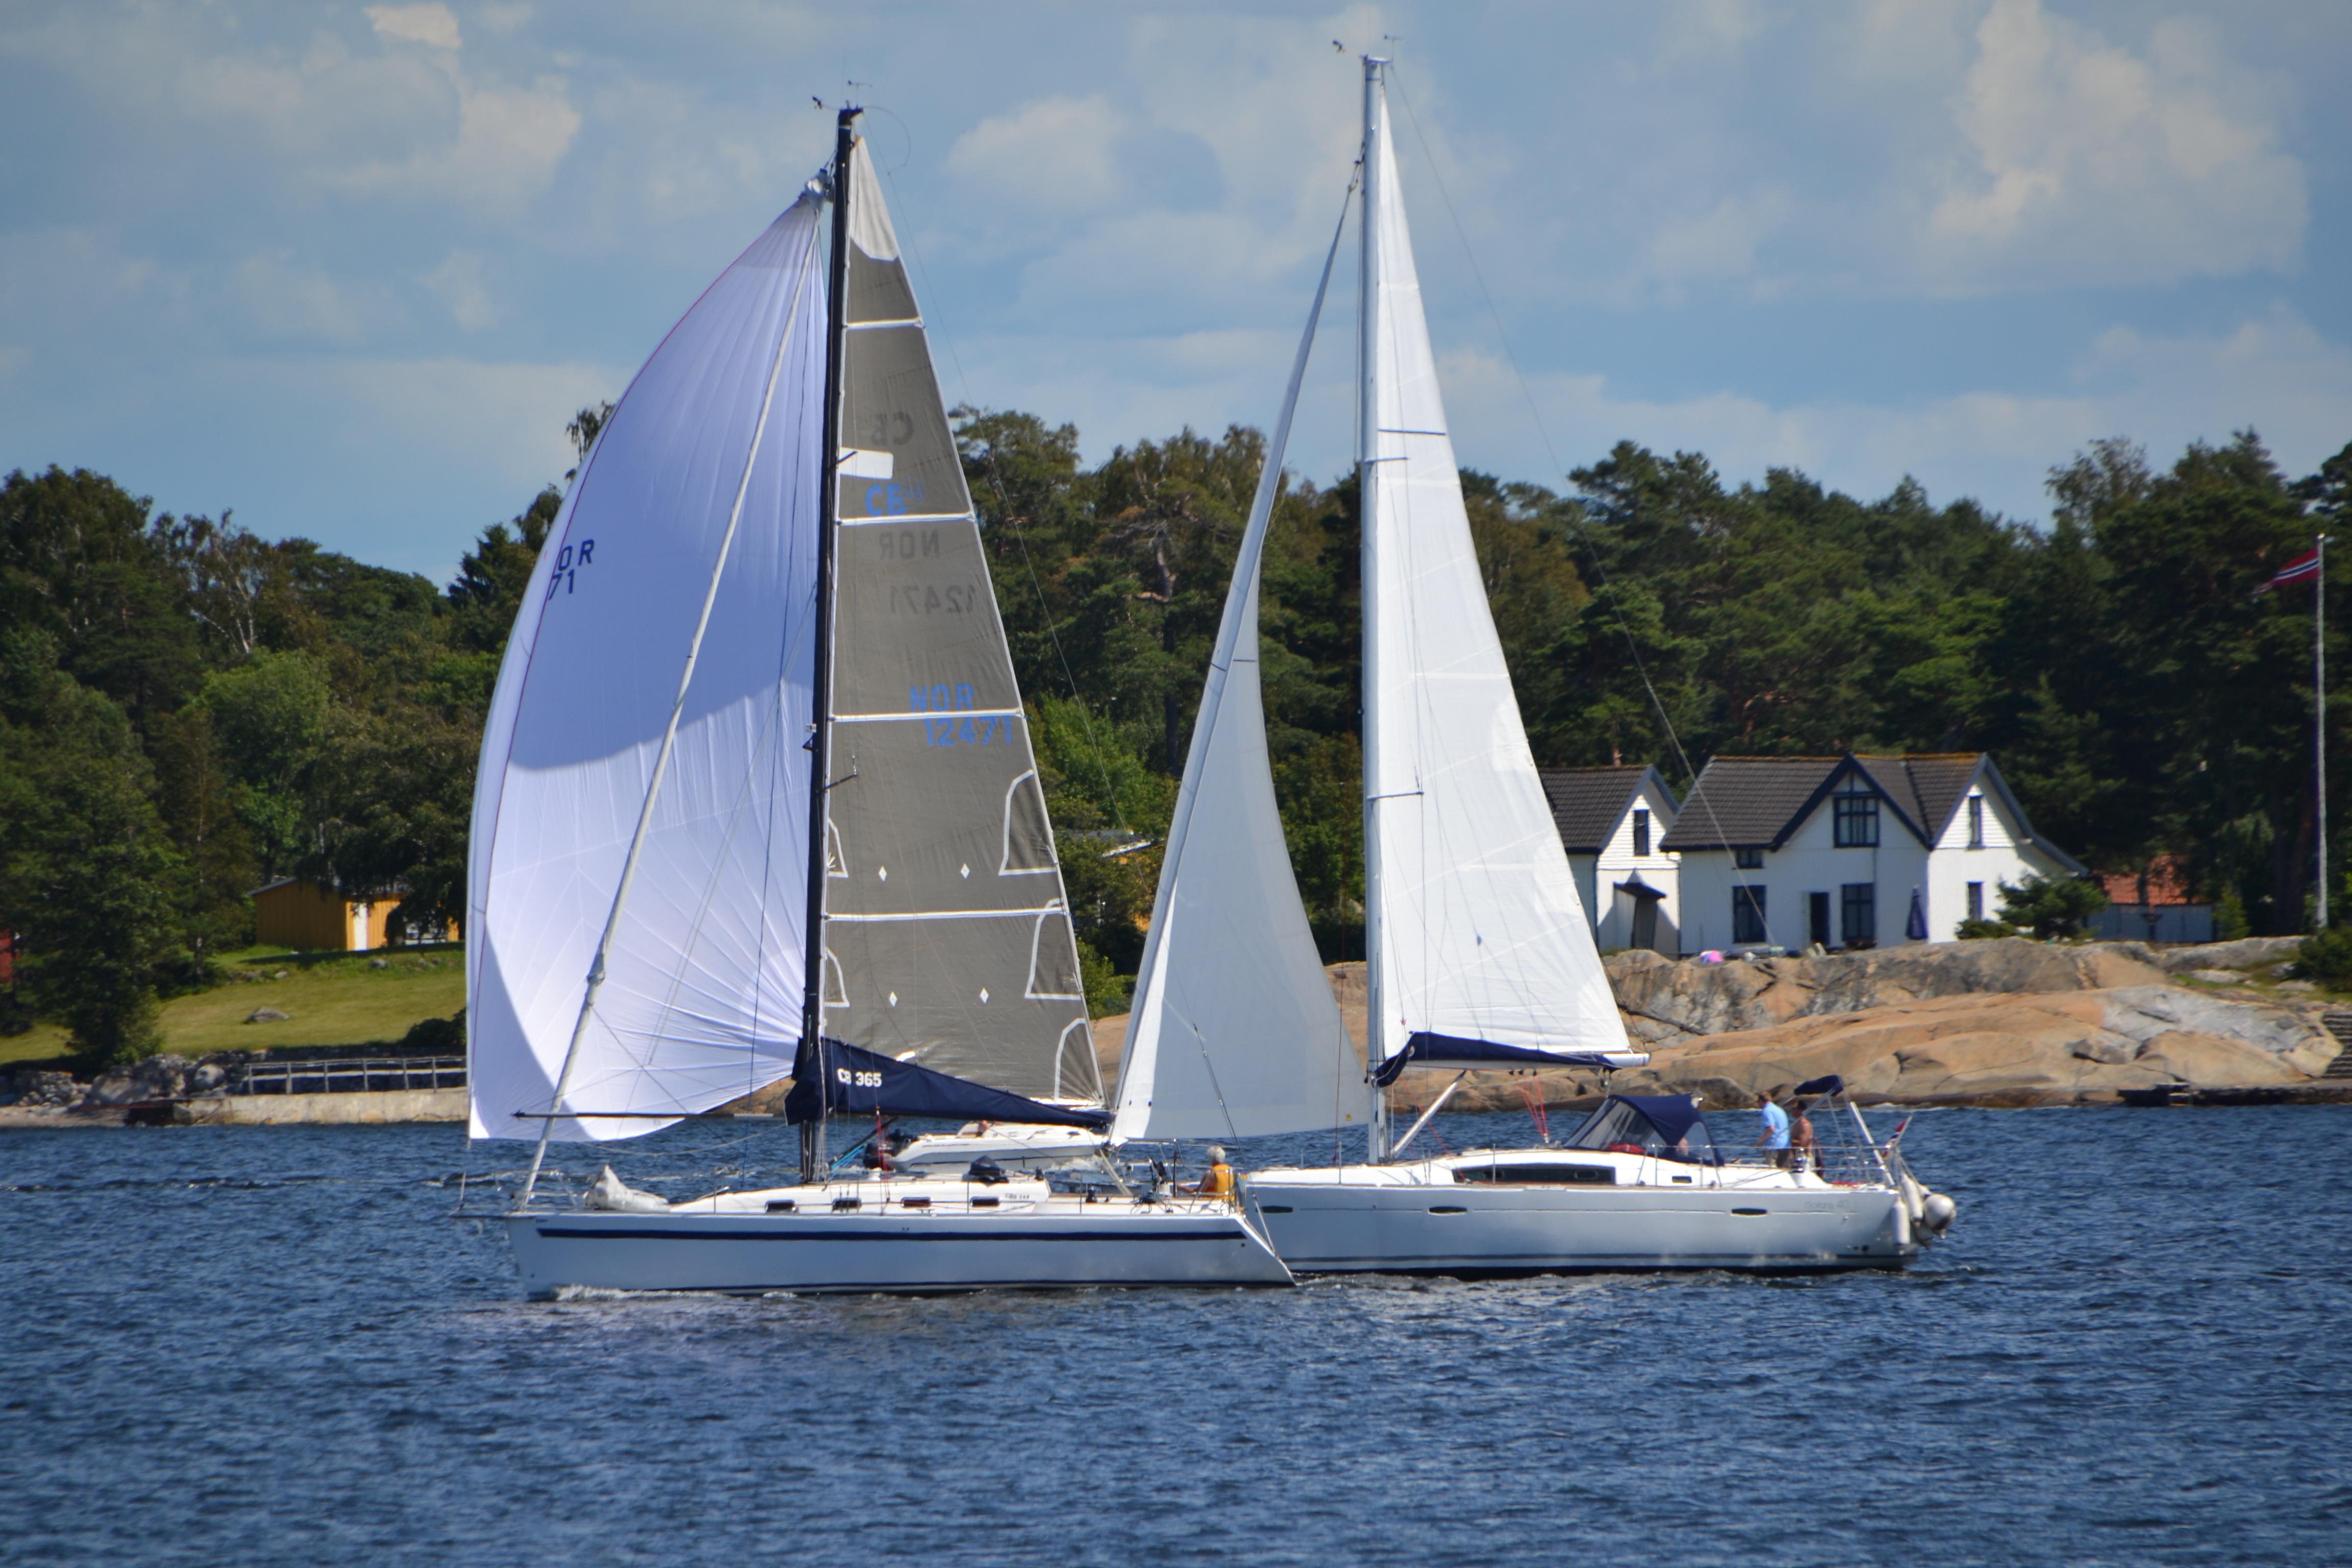
sea, boat, ship, vehicle, mast, sailing, yacht, sailboat, sail boat, sports, sail, watercraft, scow, norway, catamaran, sailing ship, dinghy, yacht racing, skiff, windsports, dinghy sailing, keelboat, sailboat racing, lugger